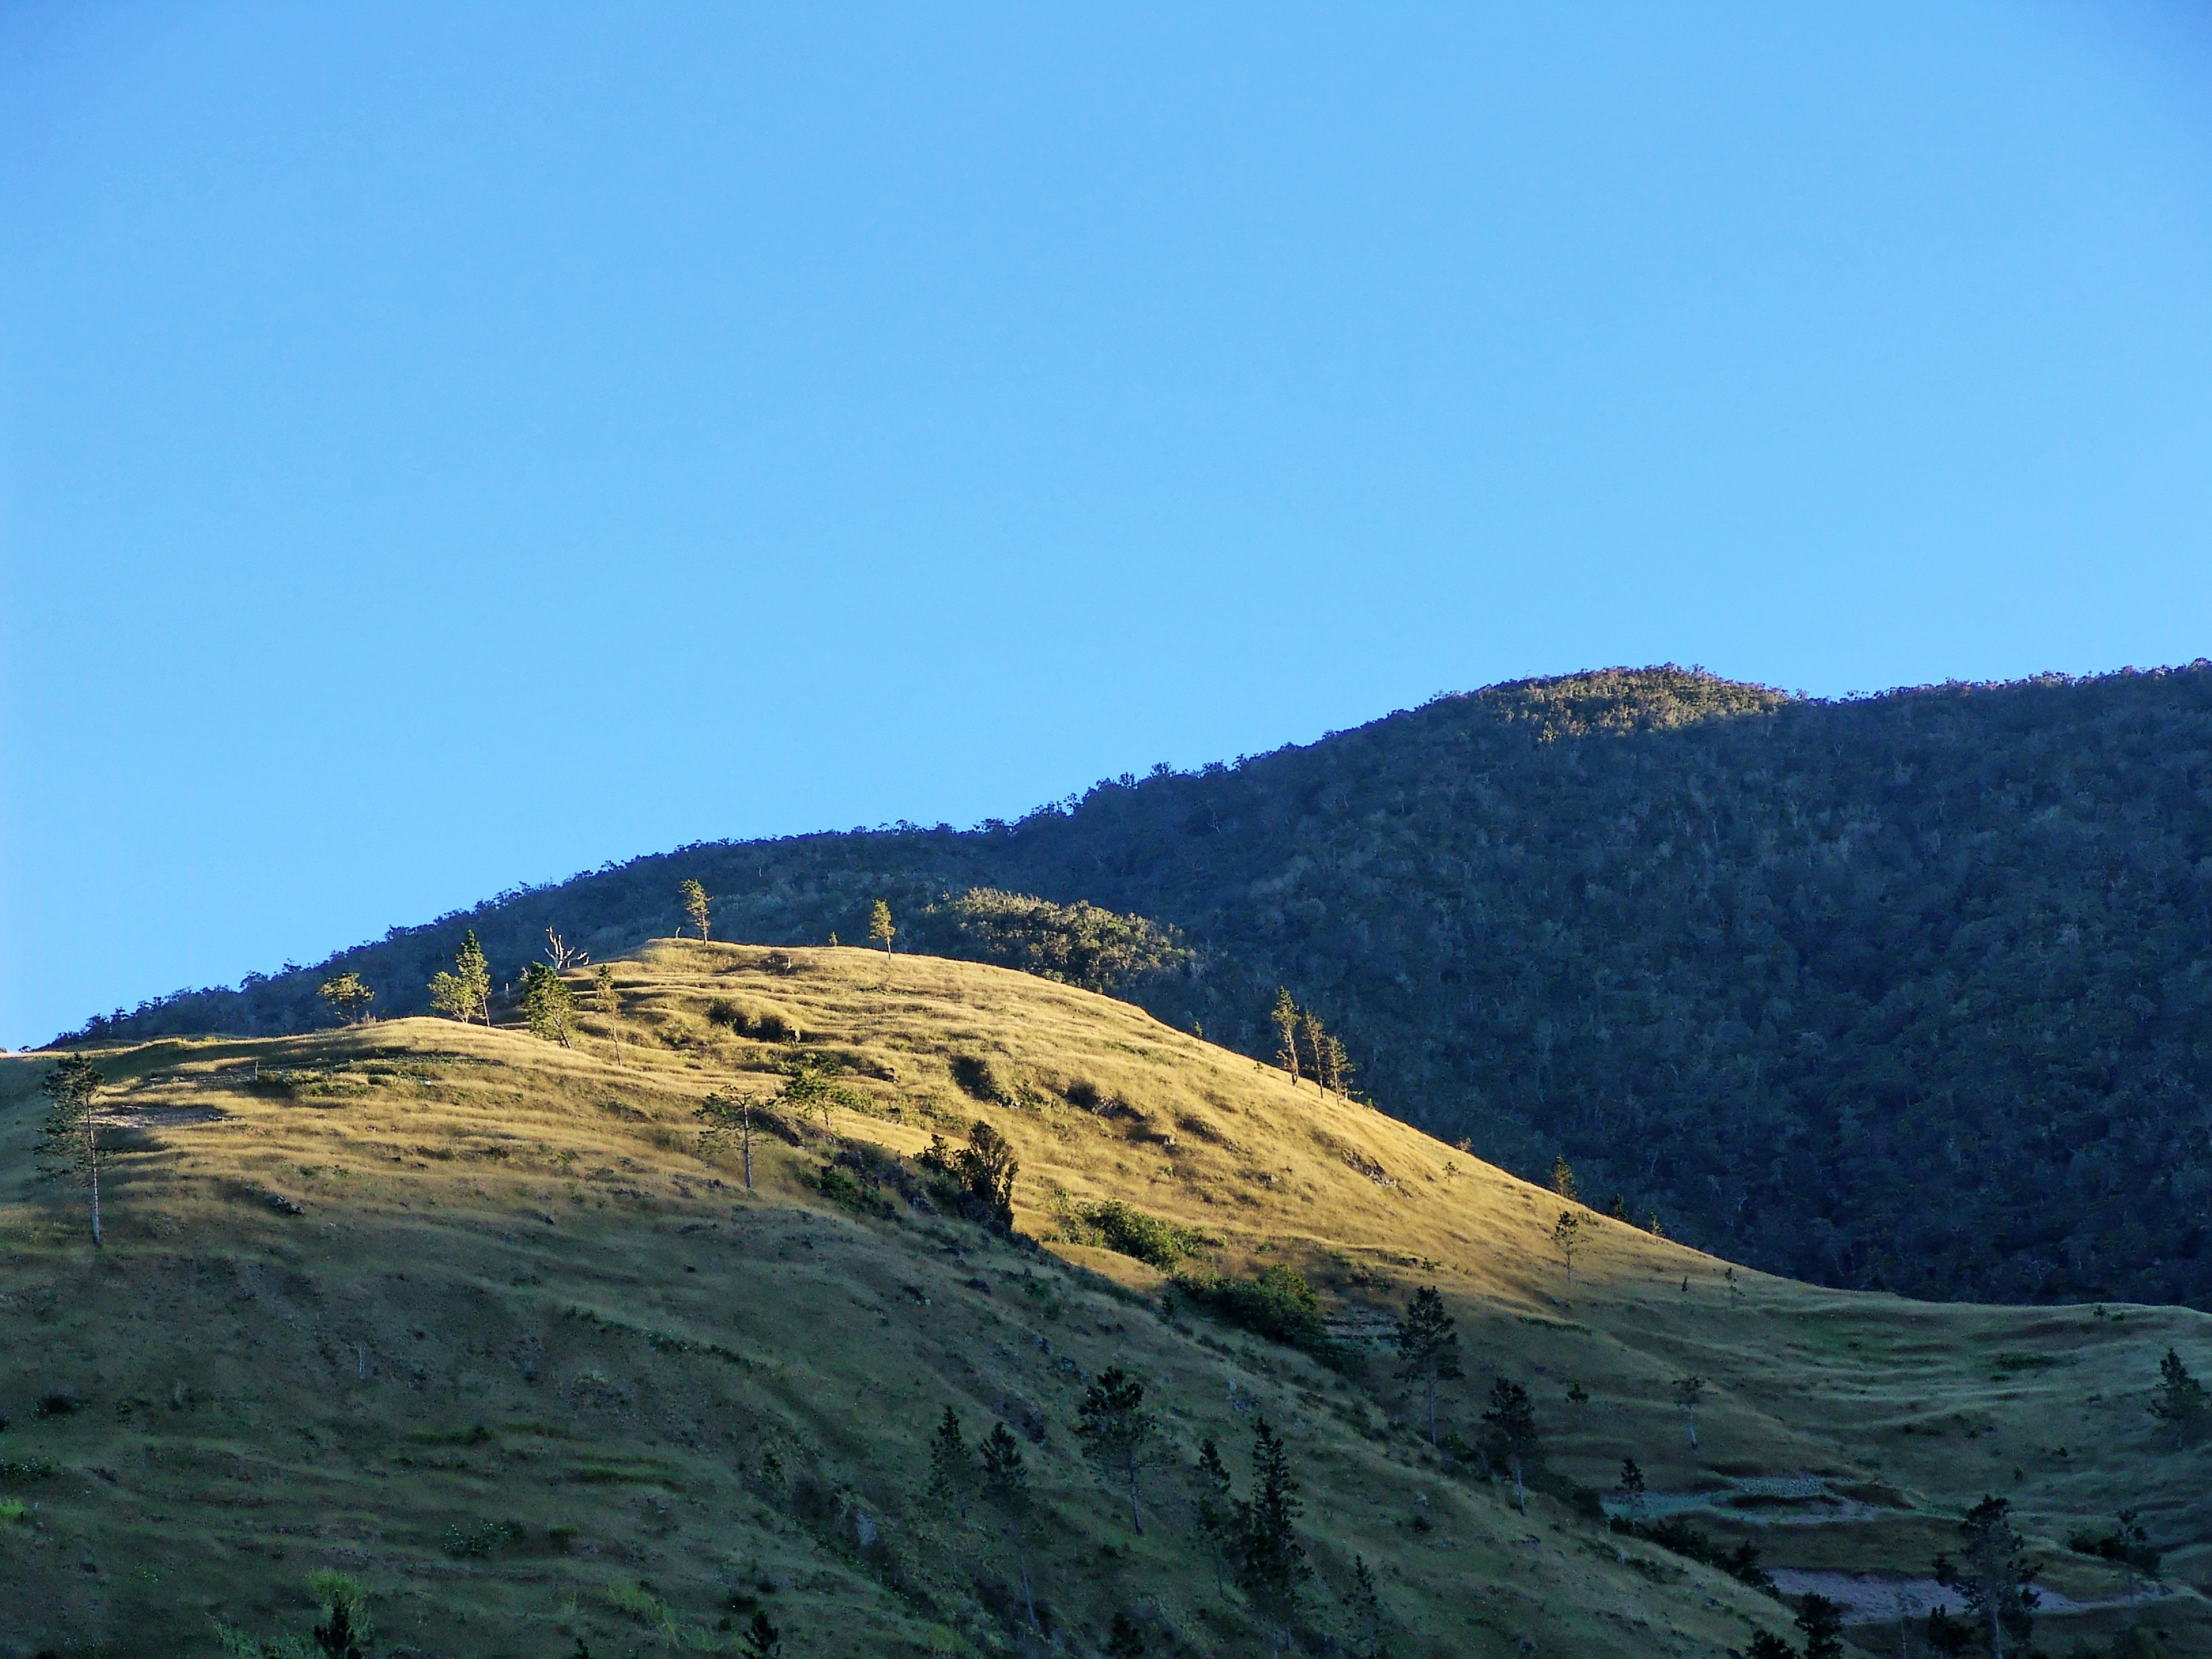
landscape, nature, wilderness, mountain, sun, sunrise, hill, mountain range, summer, green, highland, terrain, ridge, summit, mountains, alps, plateau, jamaica, fell, loch, sunbeam, landform, mountain pass, blue mountains, geographical feature, mountainous landforms